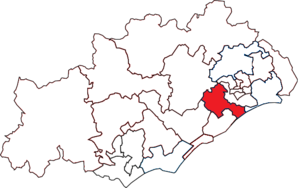
Situation du canton dans le département de l'Hérault
Le canton de Pignan est un canton français situé dans le département de l'Hérault et la région Occitanie.